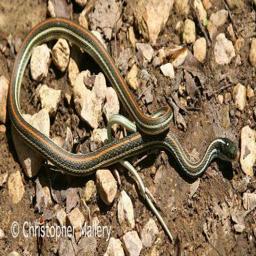
Animal: snakes